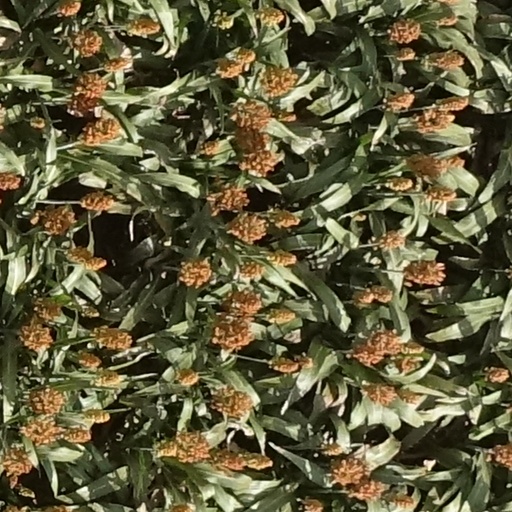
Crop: sorghum